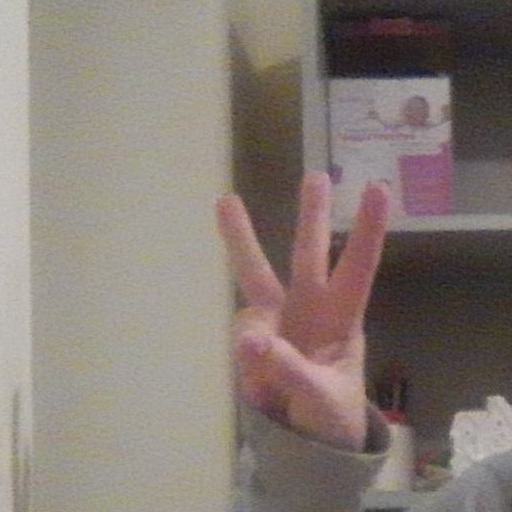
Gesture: three